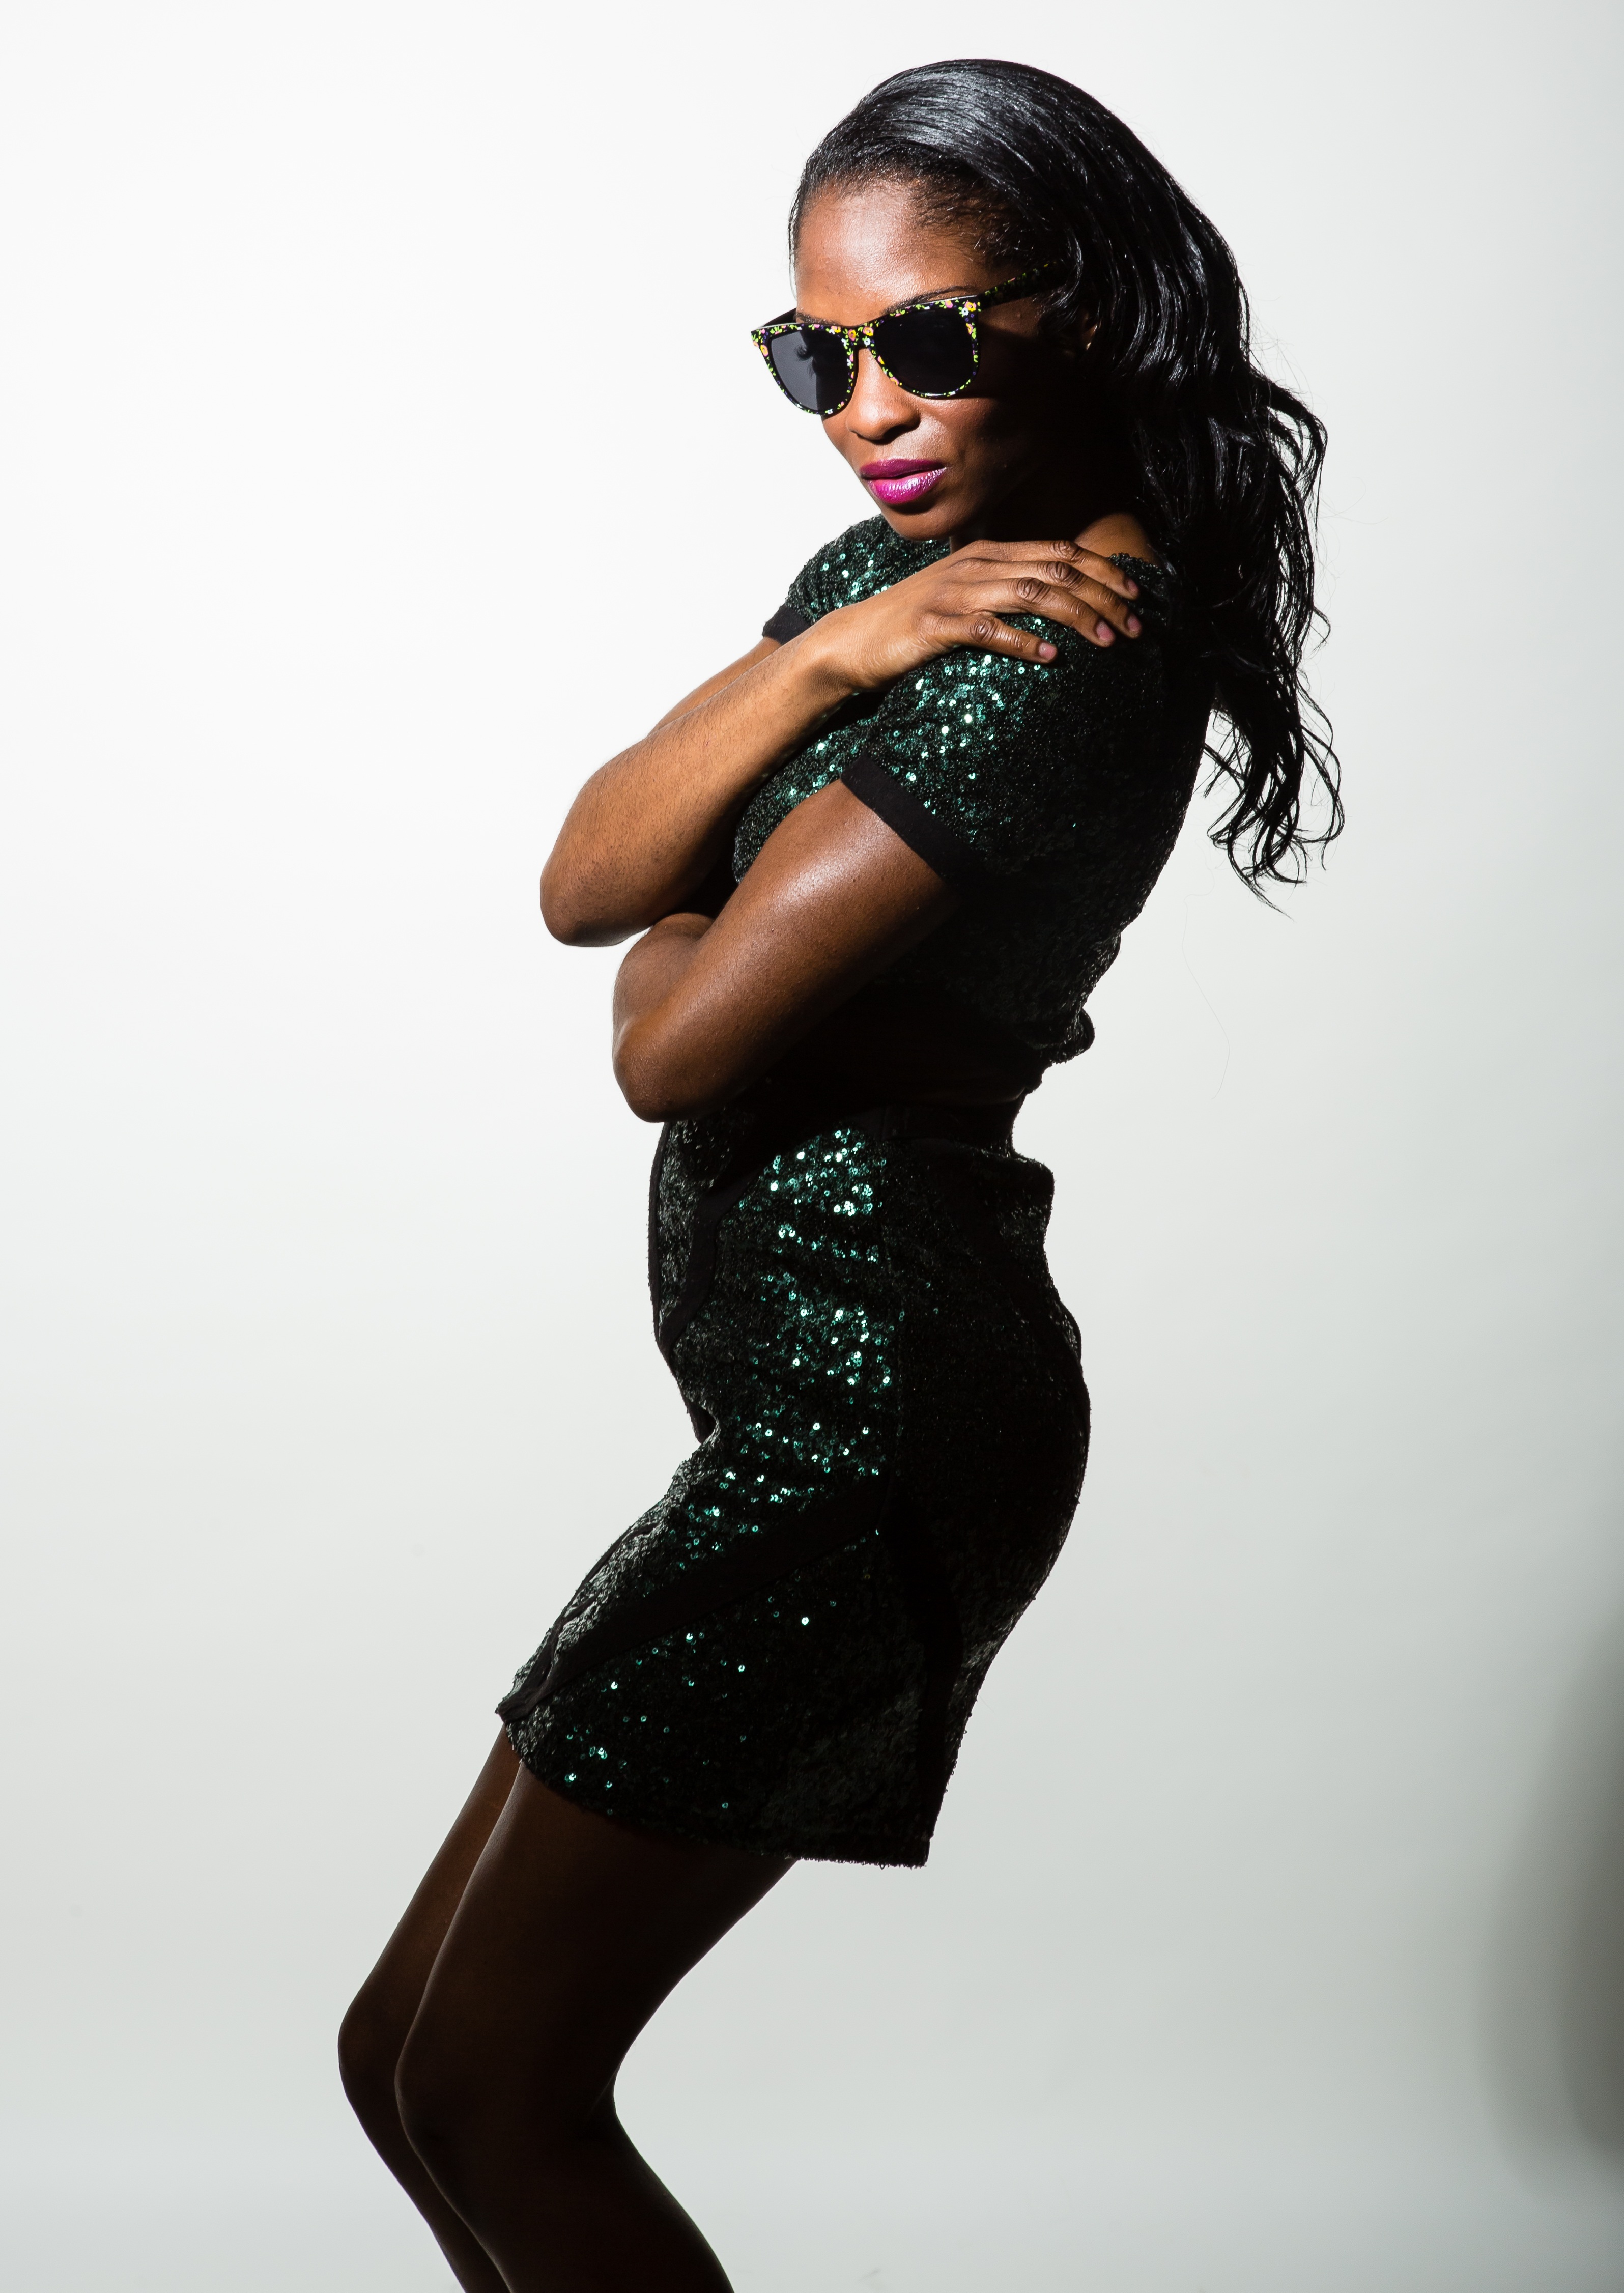
person, girl, woman, hair, photography, trunk, female, leg, portrait, model, young, studio, fashion, clothing, black, lady, human body, posing, one, dress, thigh, beauty, sexy, elegant, body, slim, attractive, adult, glamour, abdomen, photo shoot, supermodel